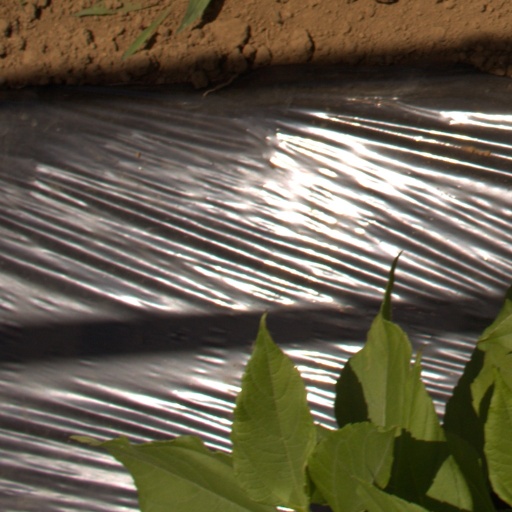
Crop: Jerusalem artichoke